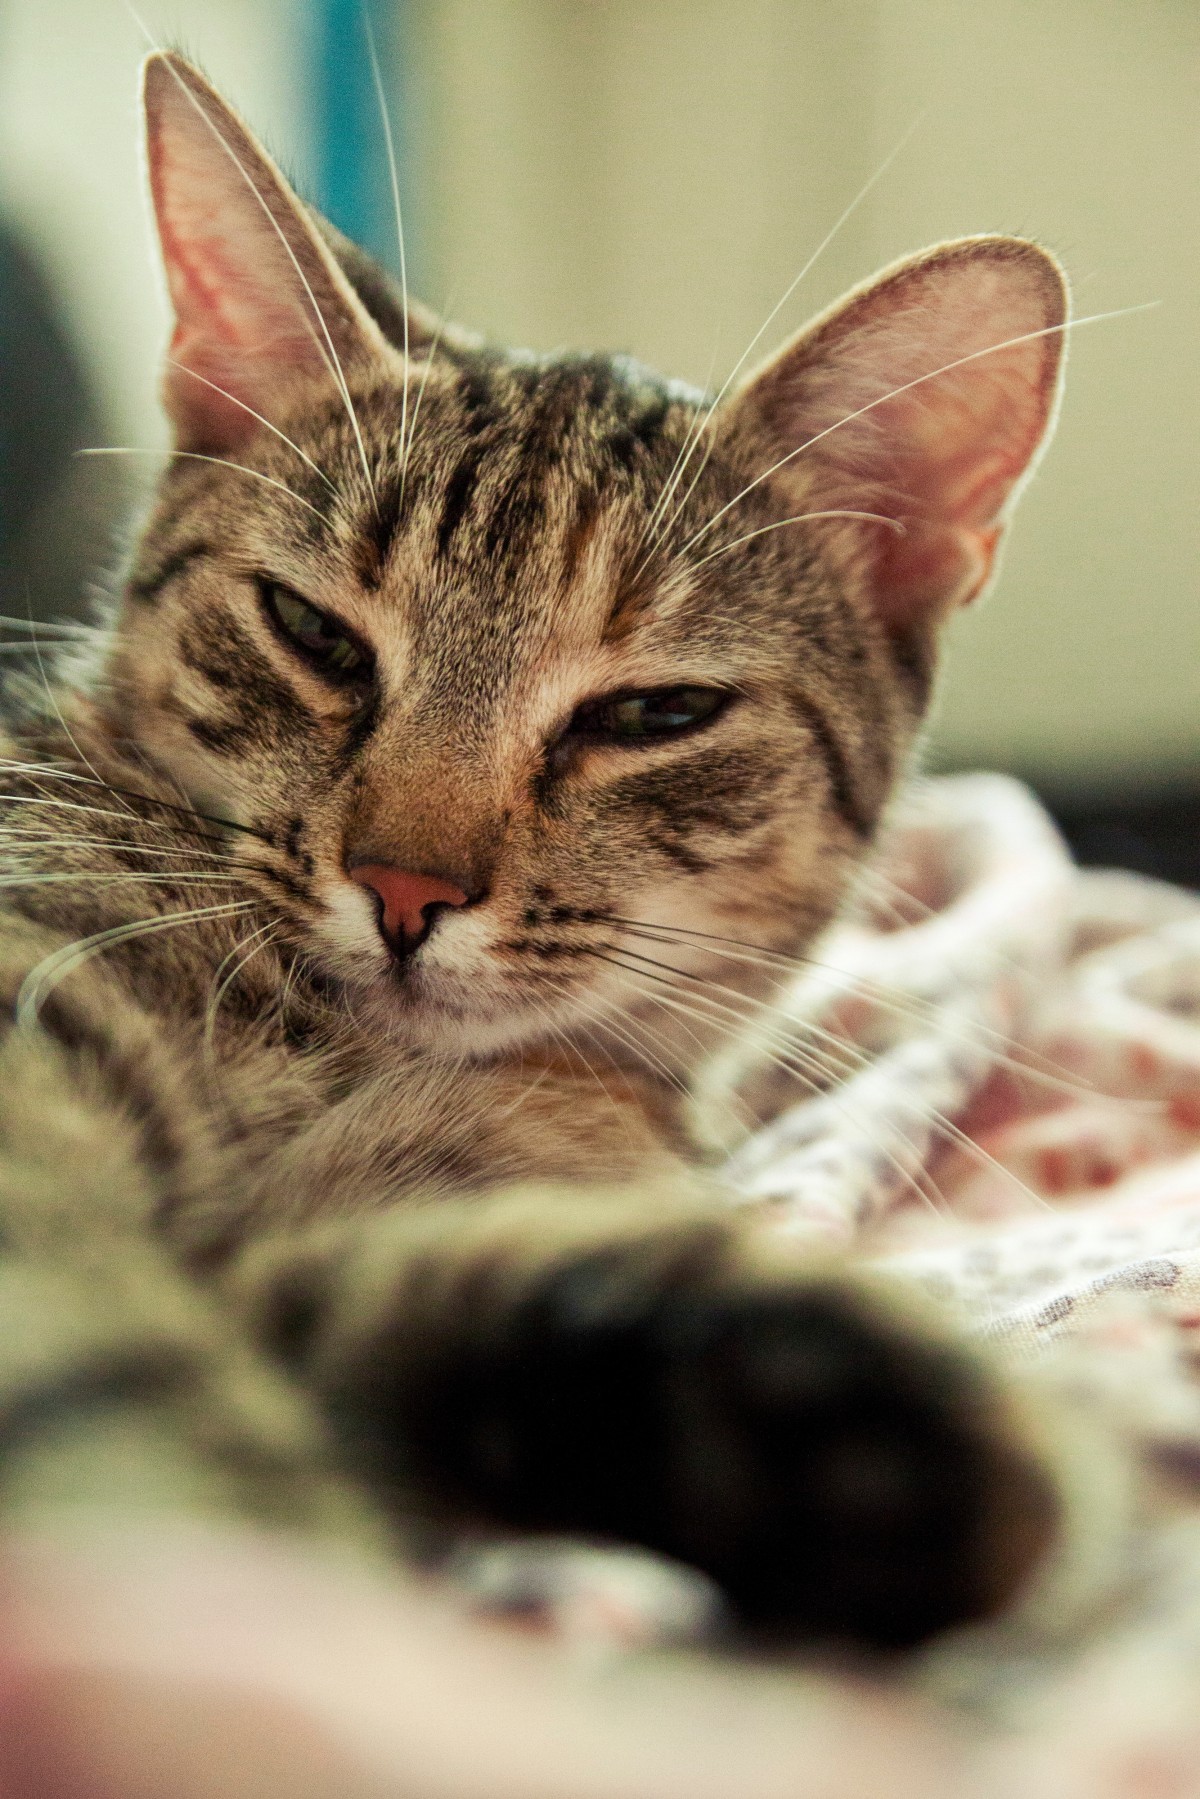
Tags: pet, kitten, fauna, close up, nose, whiskers, vertebrate, tabby cat, bengal, european shorthair, small to medium sized cats, cat like mammal